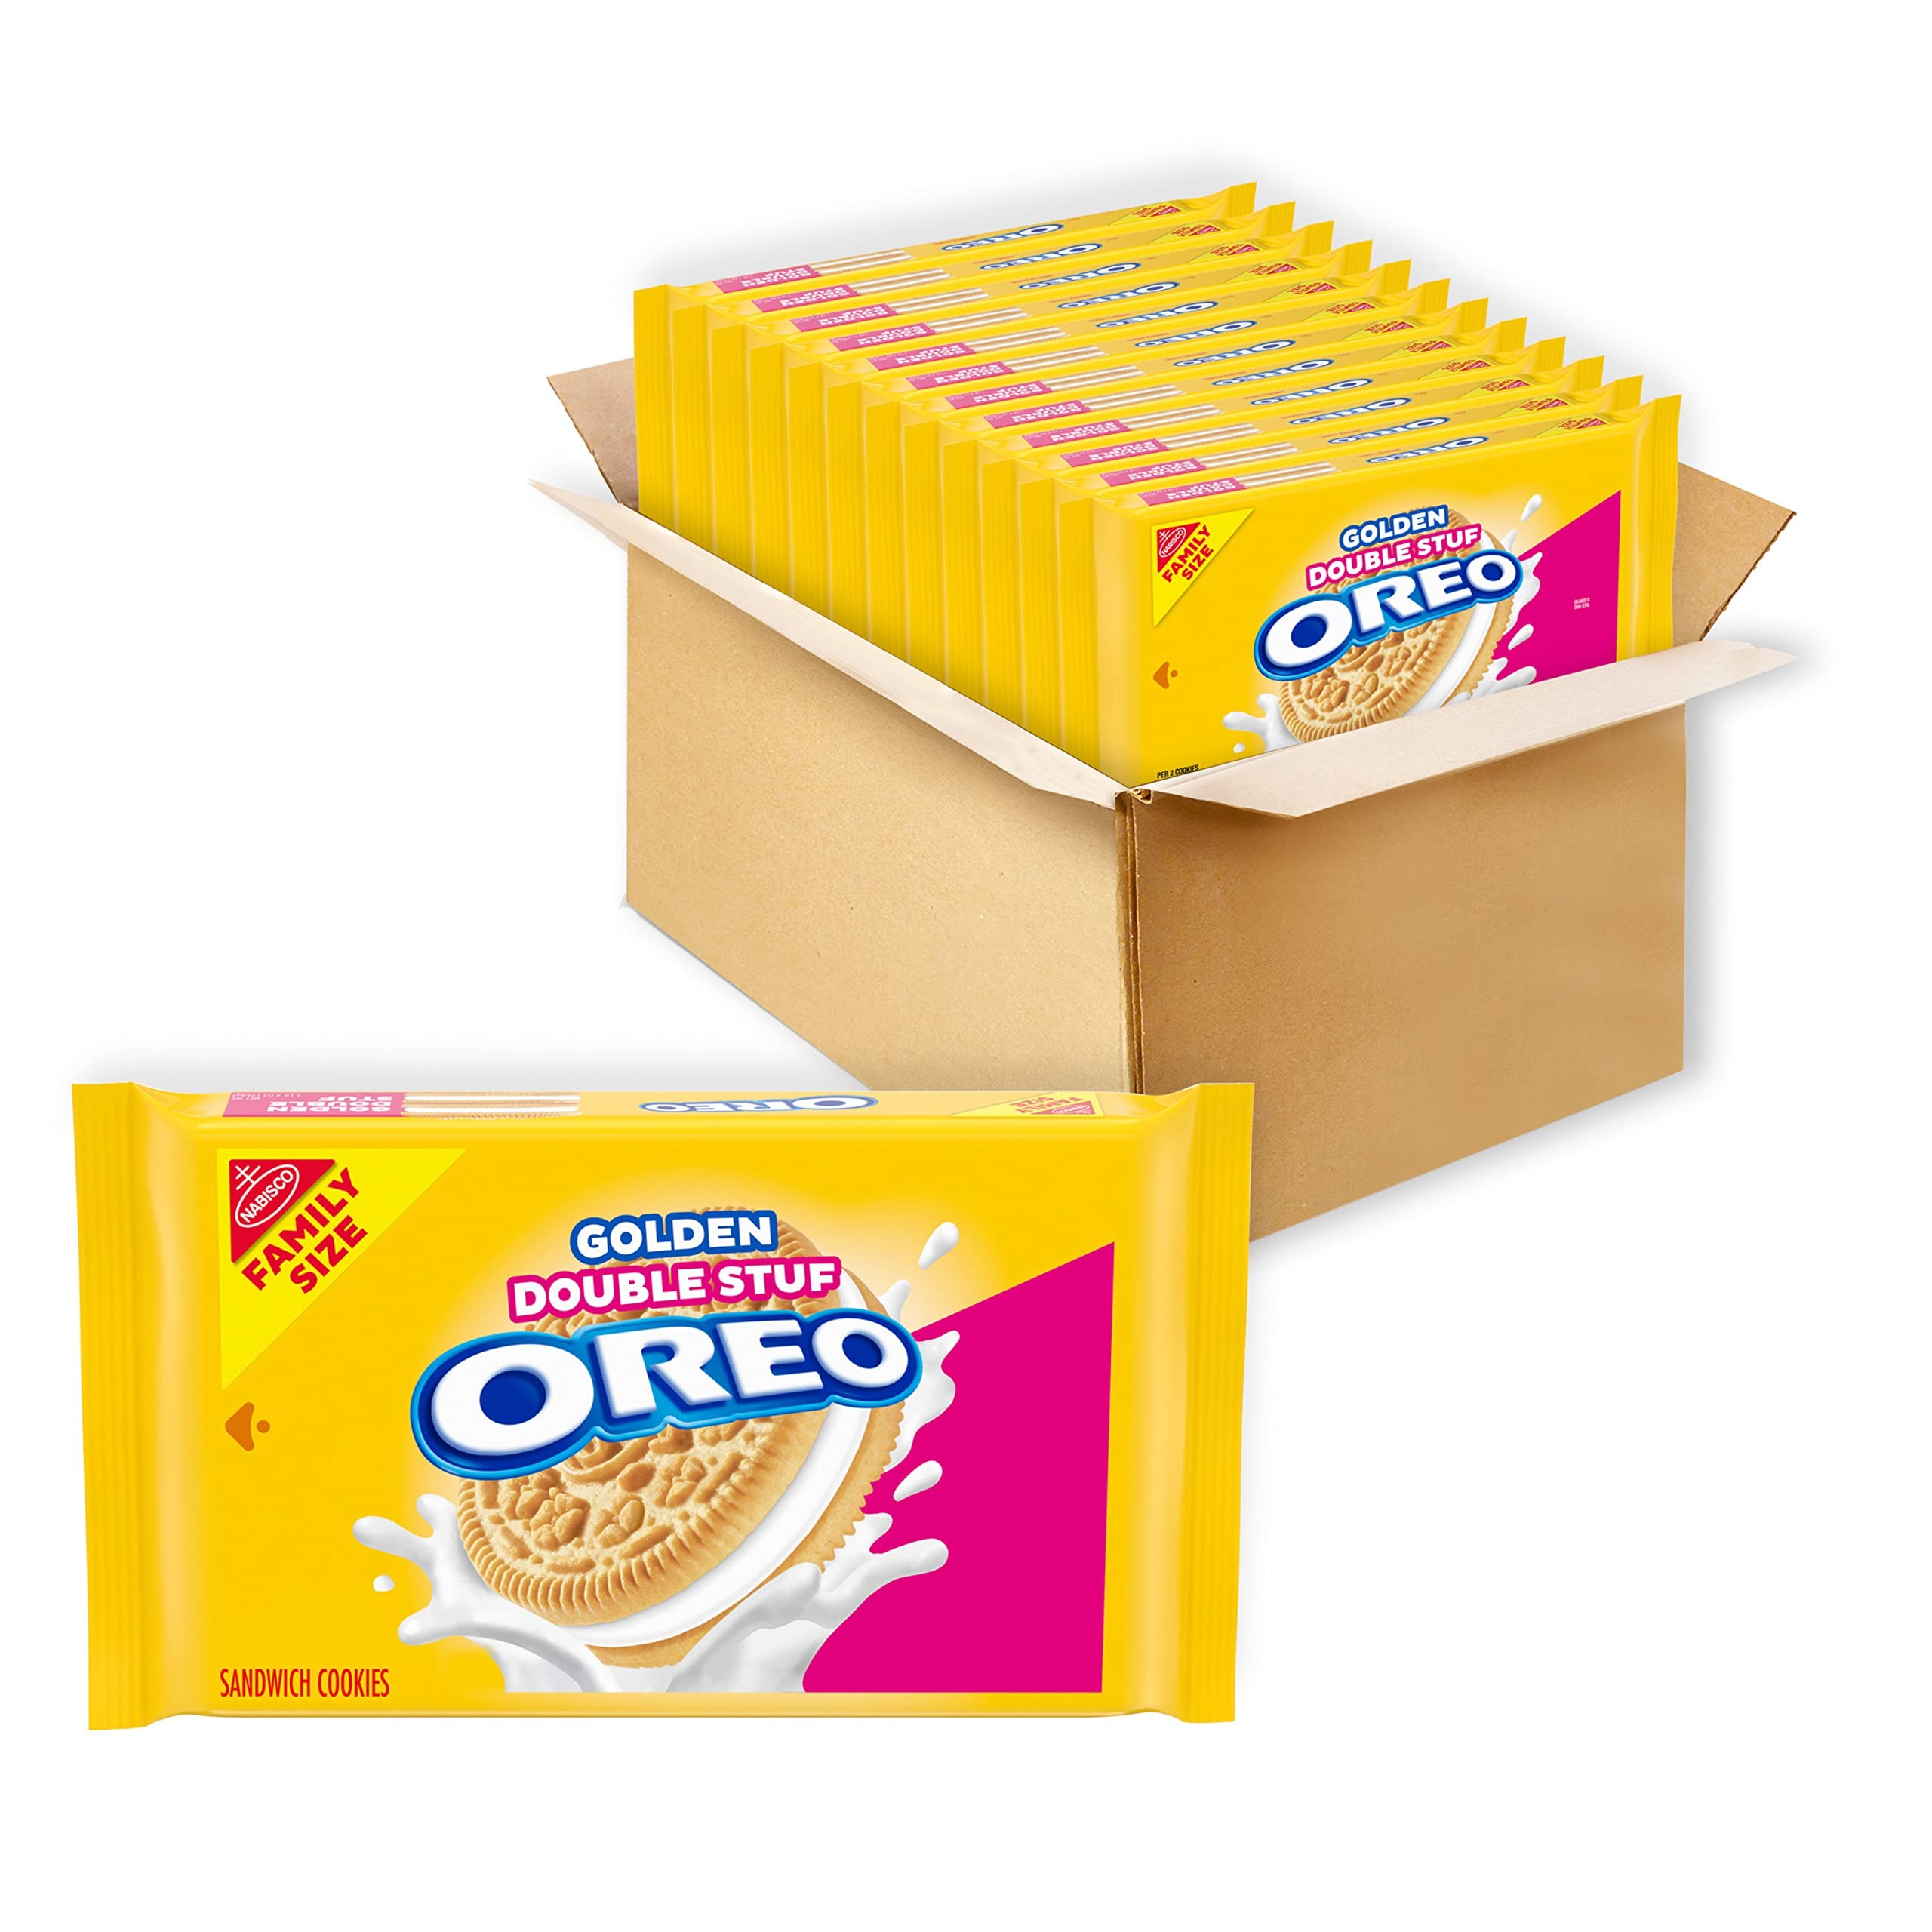
Item Name: OREO Double Stuf Golden Sandwich Cookies, Family Size, 12 - 20 oz
Bullet Point 1: Twelve 20 oz Family Size packs of OREO Golden Double Stuf Sandwich Cookies (packaging may vary)
Bullet Point 2: Golden vanilla wafer cookies stuffed with double the original OREO creme
Bullet Point 3: Sandwich snack cookies are perfectly dunkable
Bullet Point 4: Cookie snacks perfect for sharing, entertaining and after school snacks
Bullet Point 5: Bulk cookies in resealable packs helps keep these double stuffed cookies fresh
Value: 12.0
Unit: Count

Price: 9.28